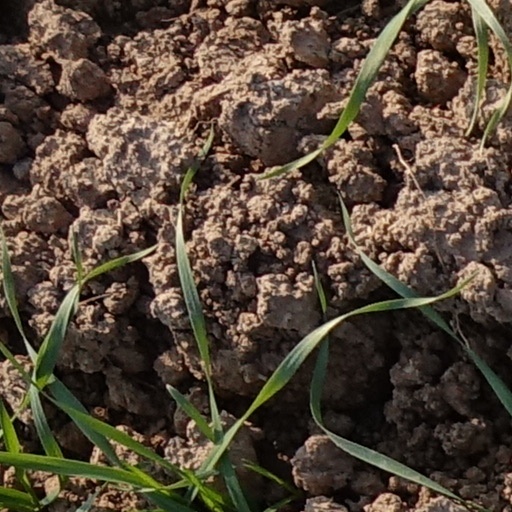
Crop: wheat